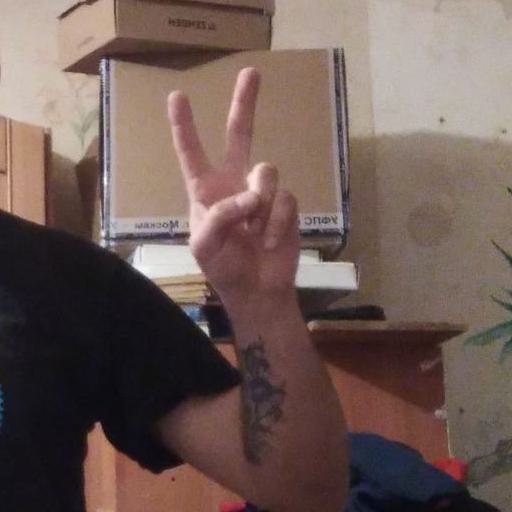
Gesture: peace